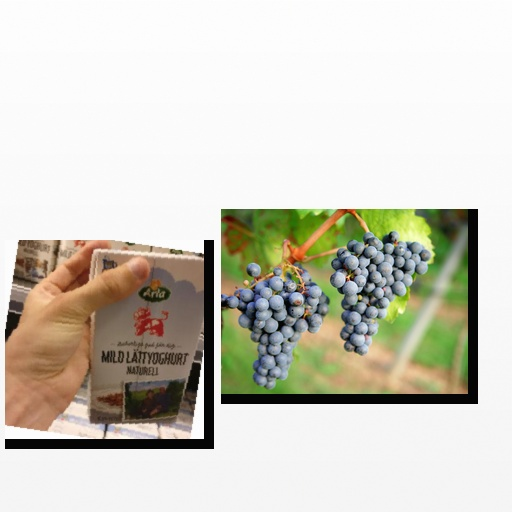
Food items: natural_low_fat_yogurt, grapes